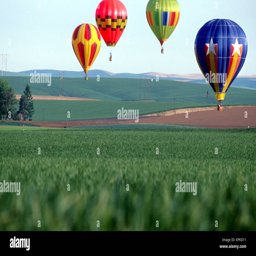
colorful hot air balloons float over a wheat field